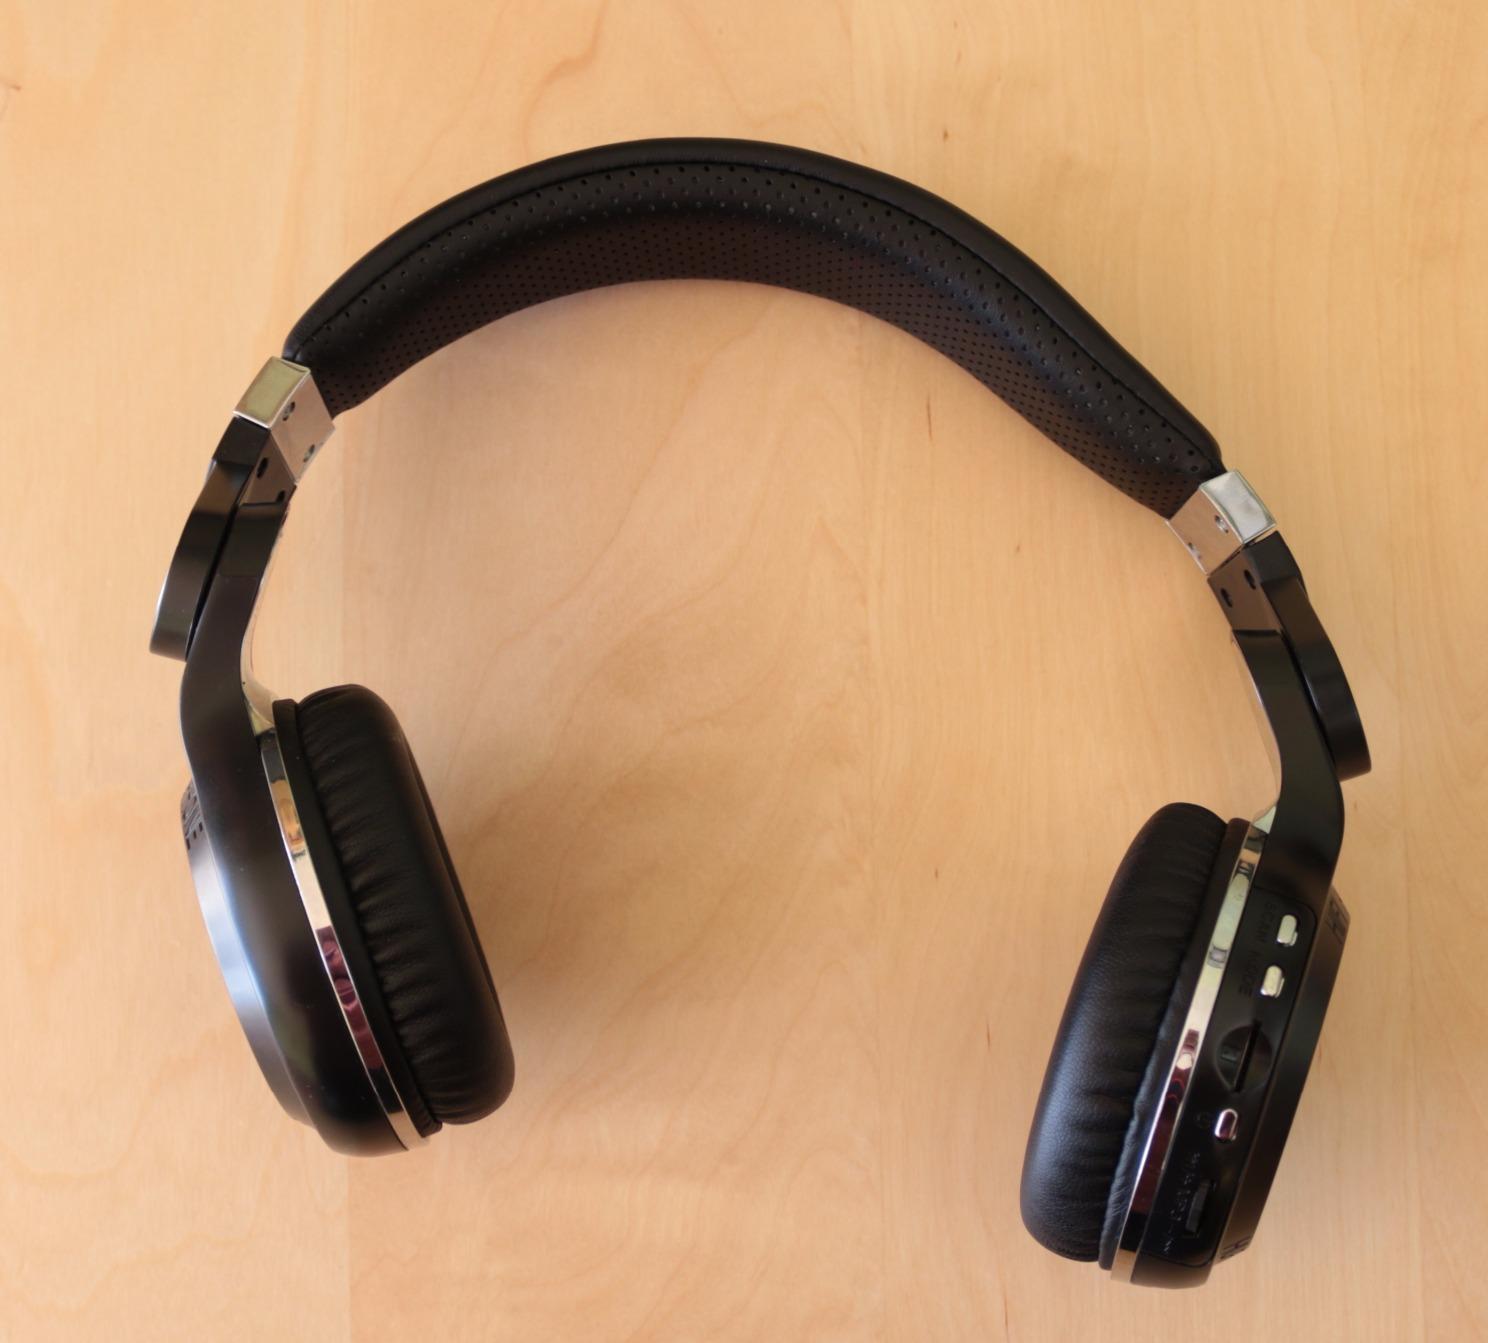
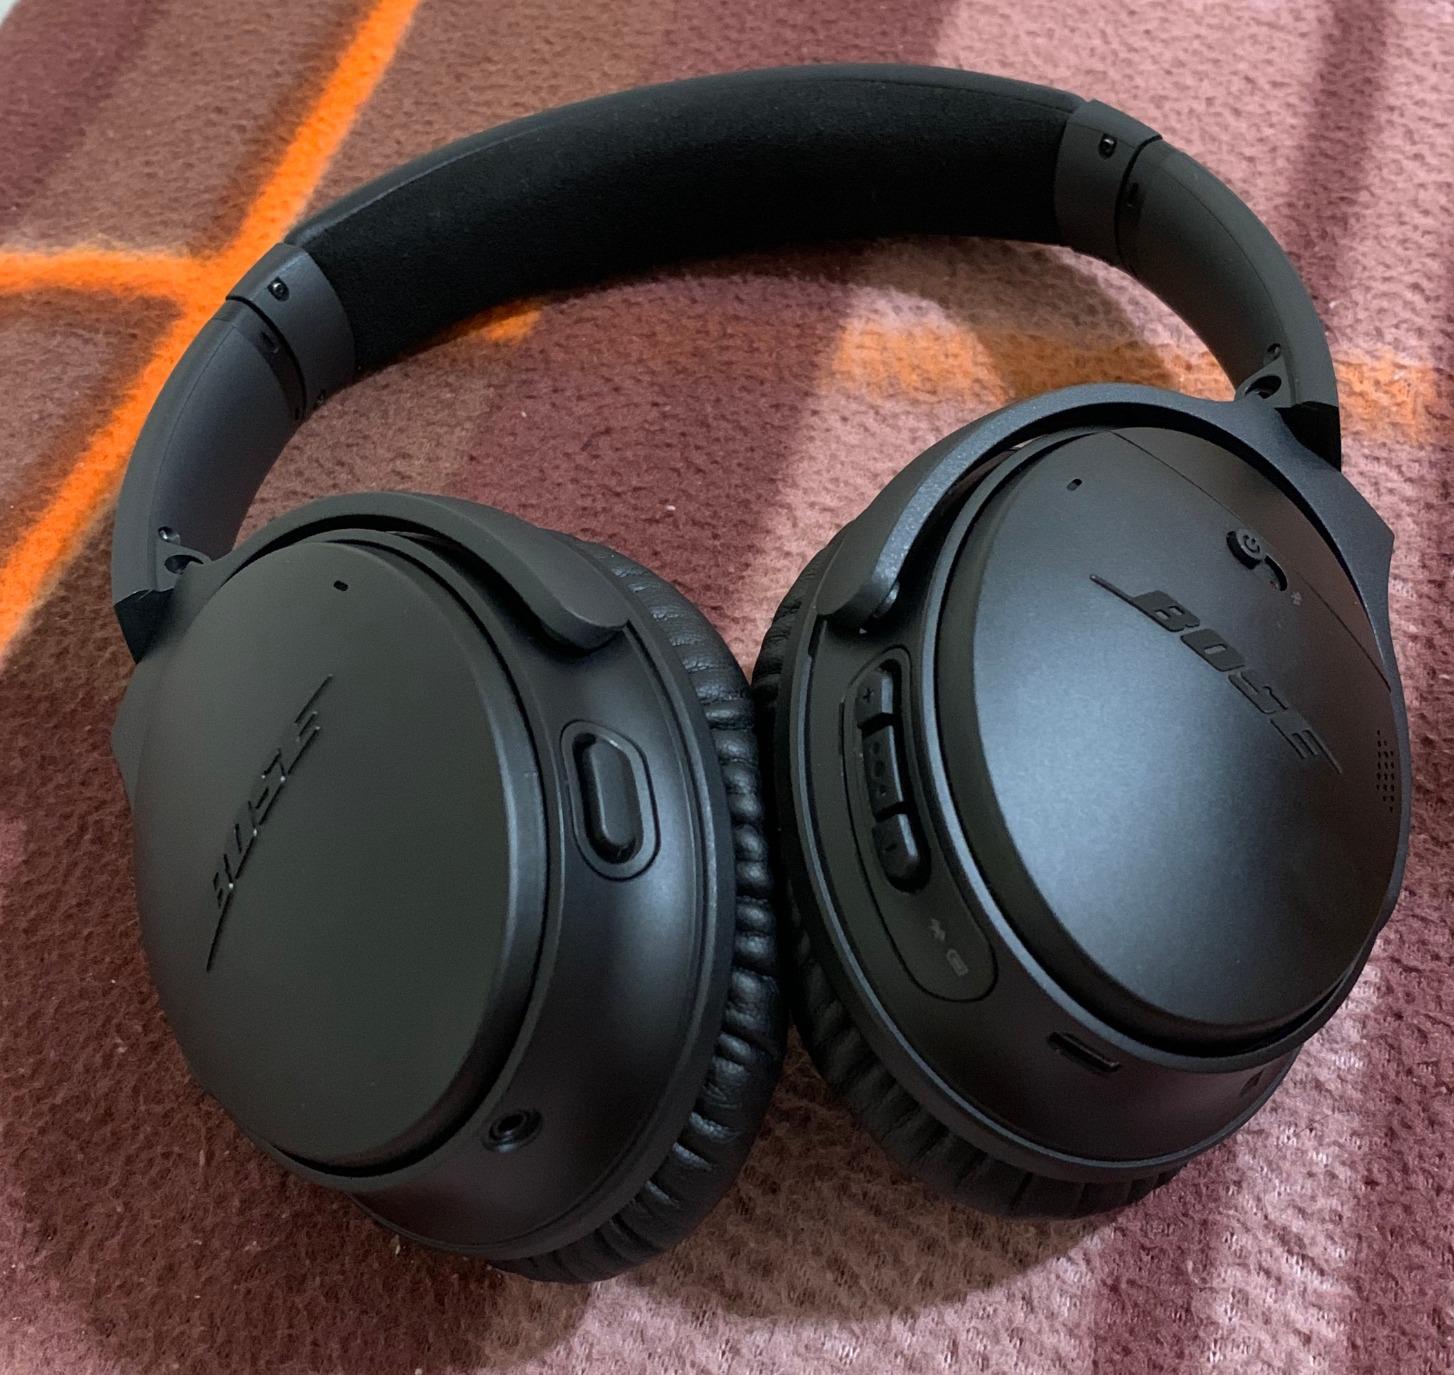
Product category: headphones
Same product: no